Wangsa Maju

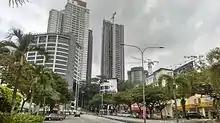
Wangsa Link, one of the commercial areas in Wangsa Maju.

Wangsa Maju is a township in Kuala Lumpur, formed in 1984 during the city's 10th anniversary. The area was previously occupied by Setapak rubber estates named as "Hawthornden" from the 1900s until the 1980s. The township is the second to be developed by the Kuala Lumpur City Hall (DBKL), with the first being Bandar Baru Tun Razak initiated in 1975. Subsequently, other new townships were developed in Sentul and Bukit Jalil. The new township project in Wangsa Maju is a joint venture between DBKL and a local company named Paremba Berhad.